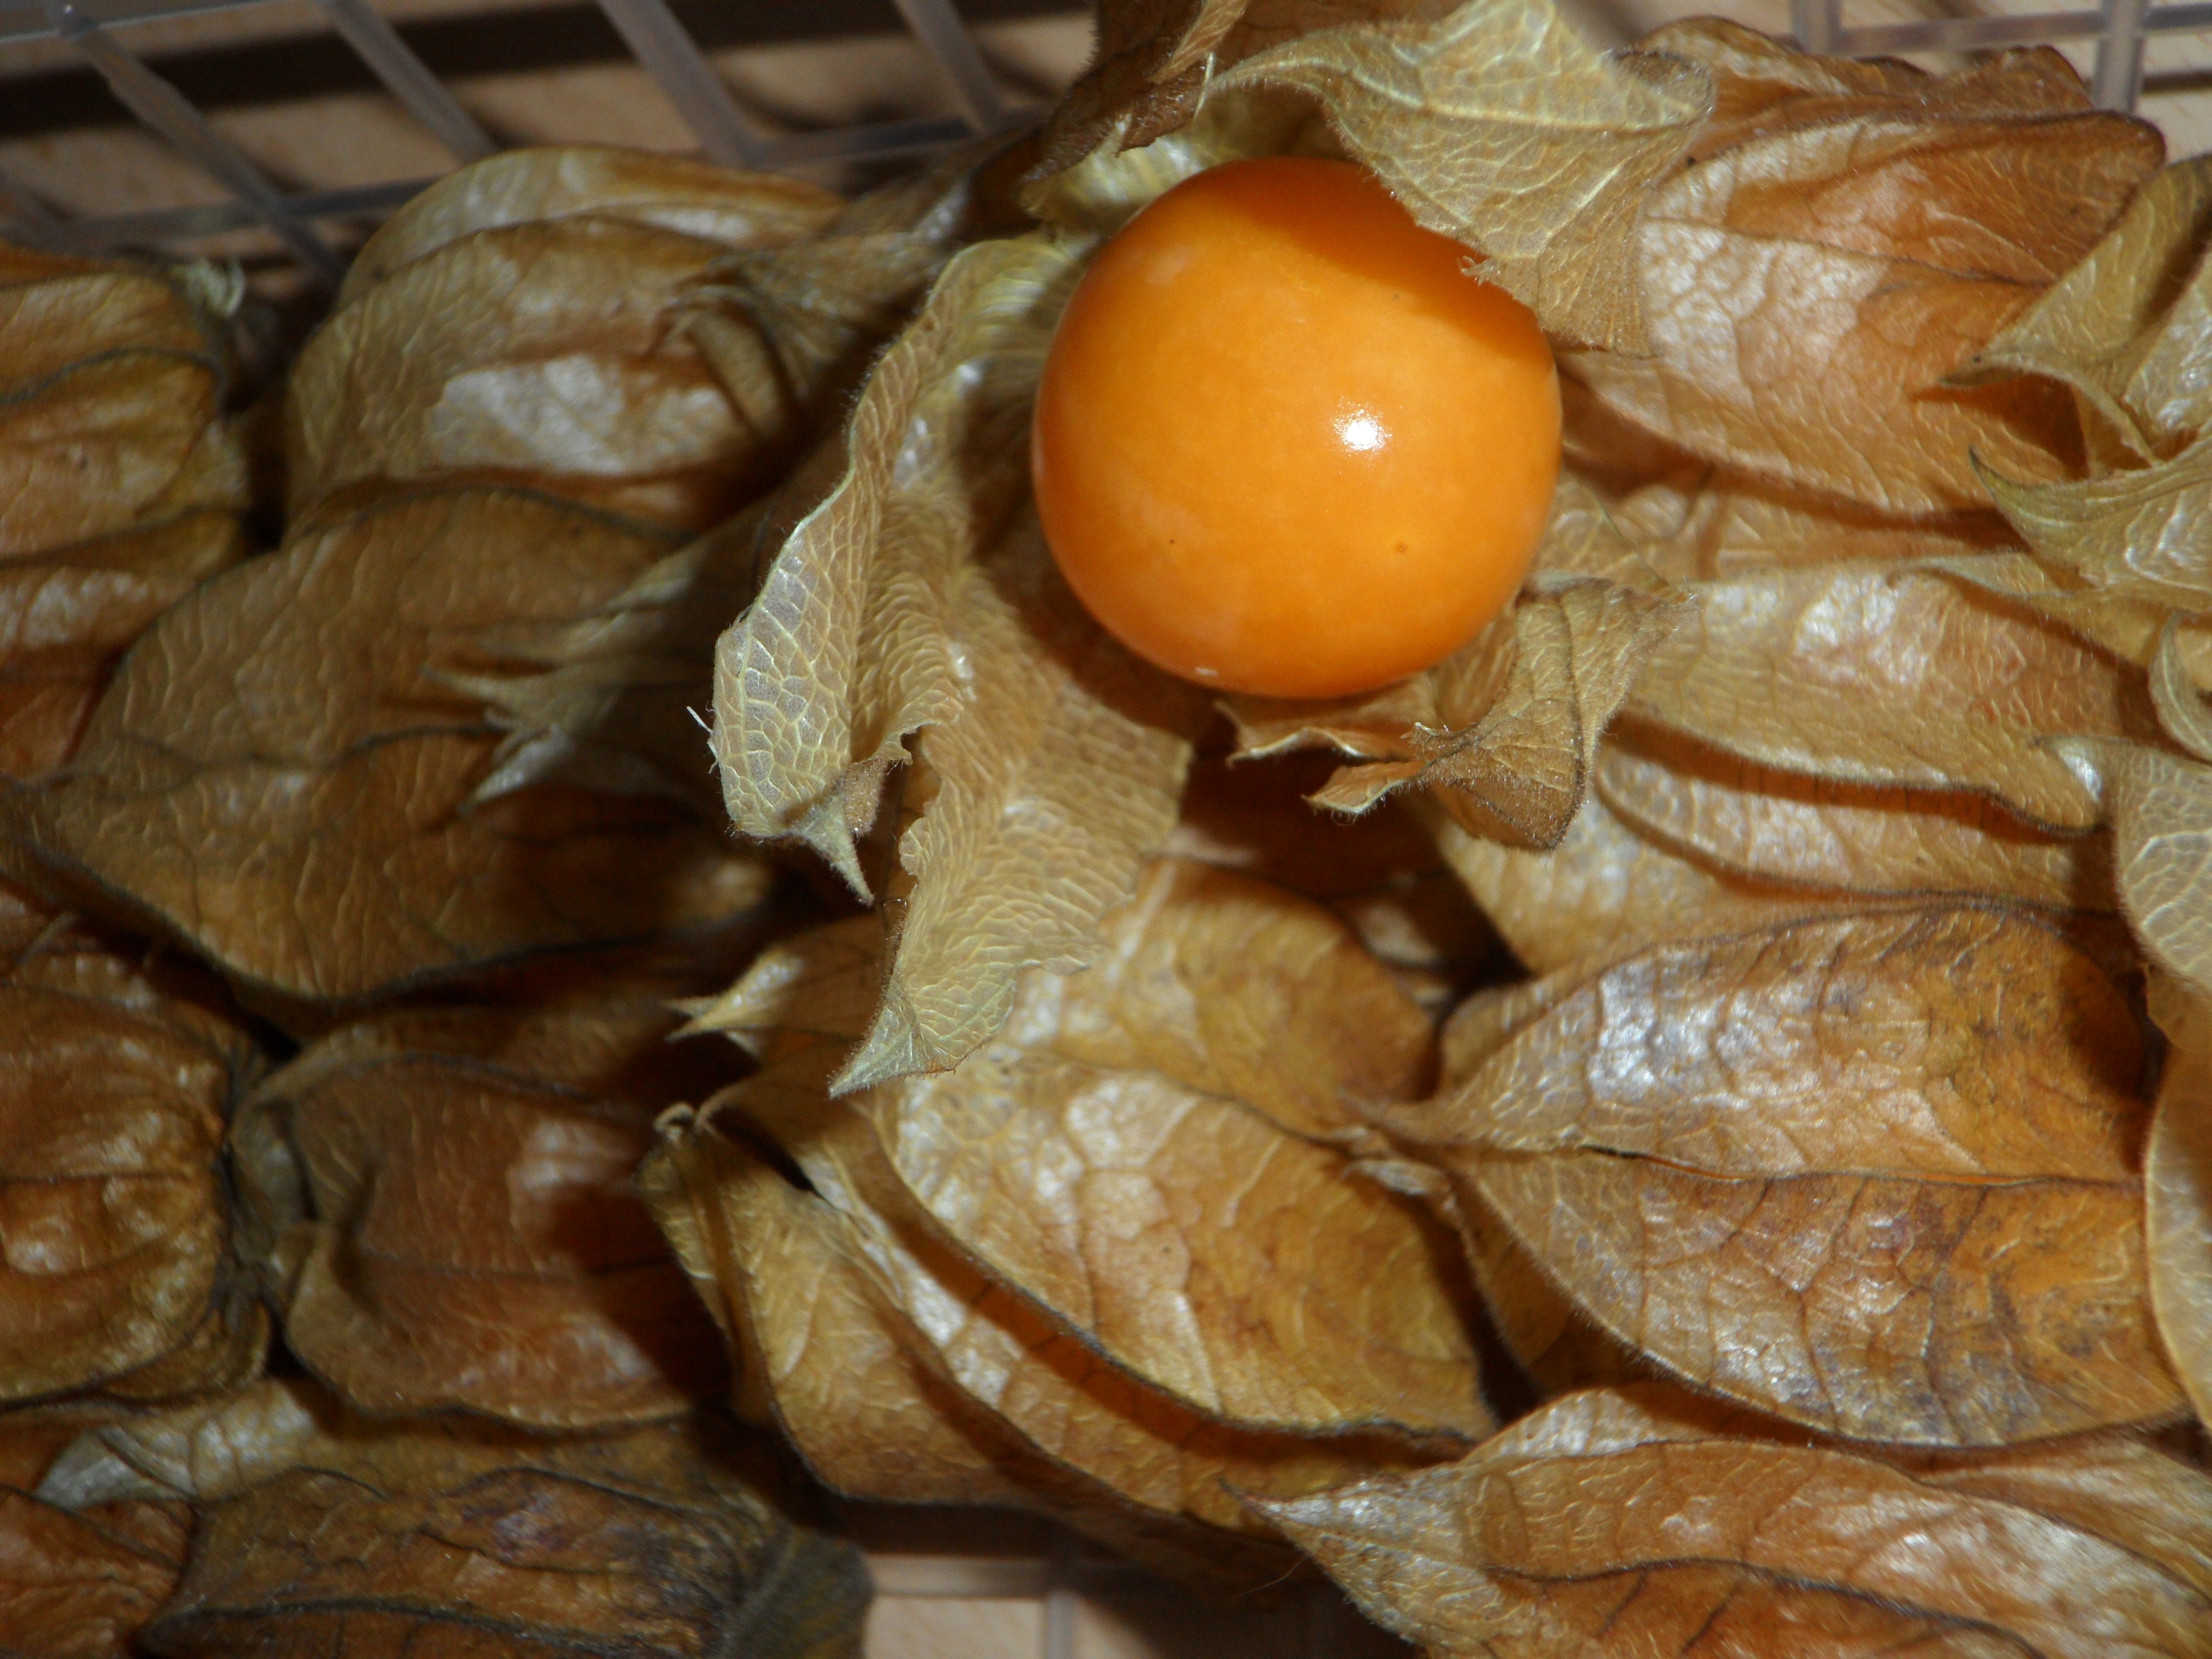
plant, fruit, berry, orange, dish, food, produce, fruits, physalis, sepals, pericarp